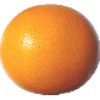
Label: pink_grapefruit